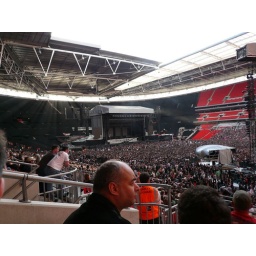
Sun beams through the windows below the roof